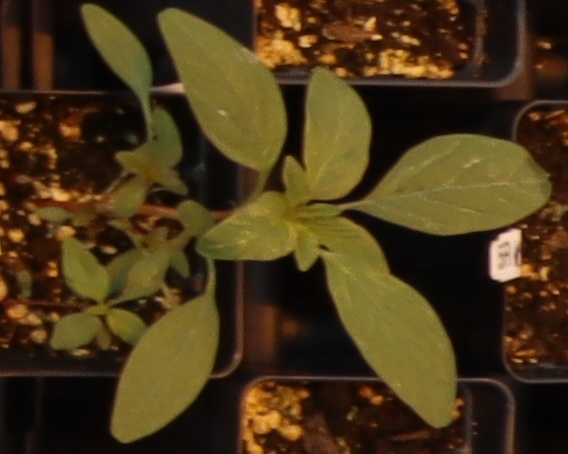
Label: Waterhemp